Tinatin Gurieli

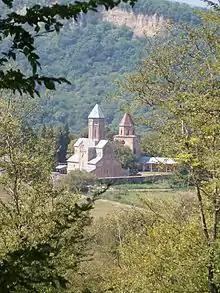

Levan was, in the words of the Georgian chronicles, "a lover of whoring and fornication". His subjects, whom Levan's reign brought relative peace and prosperity, were inclined to overlook his frailties. Tinatin was not, however. She requested and was granted a divorce in 1529. The queen retired to the Shuamta nunnery, built at her behest and on her dowry. The monastery came to be known as Akhali Shuamta, that is, "the new Shuamta", in contrast to Dzveli Shuamta, "the old Shuamta", a nearby located medieval convent, which had been abandoned by Tinatin's time. The monastery, which the queen built, has been functional into the 21st century, except for the hiatus of the Soviet rule.